Cosmic Smash

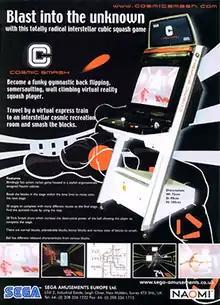
European arcade flyer

Cosmic Smash (コズミックスマッシュ) is a 2001 sports video game developed and published by Sega for arcades. It was ported to the Dreamcast console. It is a futuristic combination of squash and "Breakout", and is a single player game. It is one of the few Dreamcast games to be released in a DVD-style case, rather than a jewel case. A reimagining titled "C-Smash VRS" was released for the PlayStation 5 via PlayStation VR2 and Meta Quest on June 23, 2023, and Pico 4 on April 4, 2024.